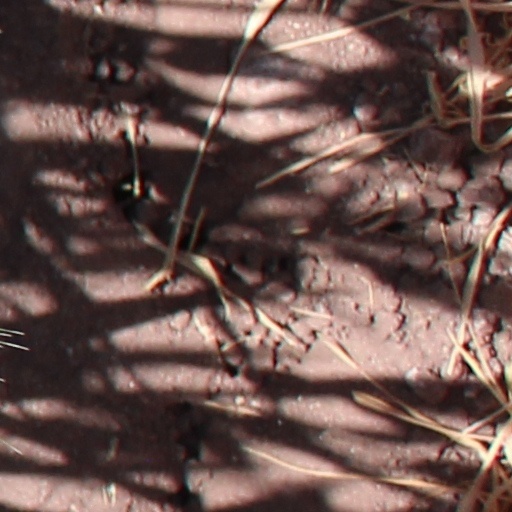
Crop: wheat